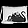
Label: Bag